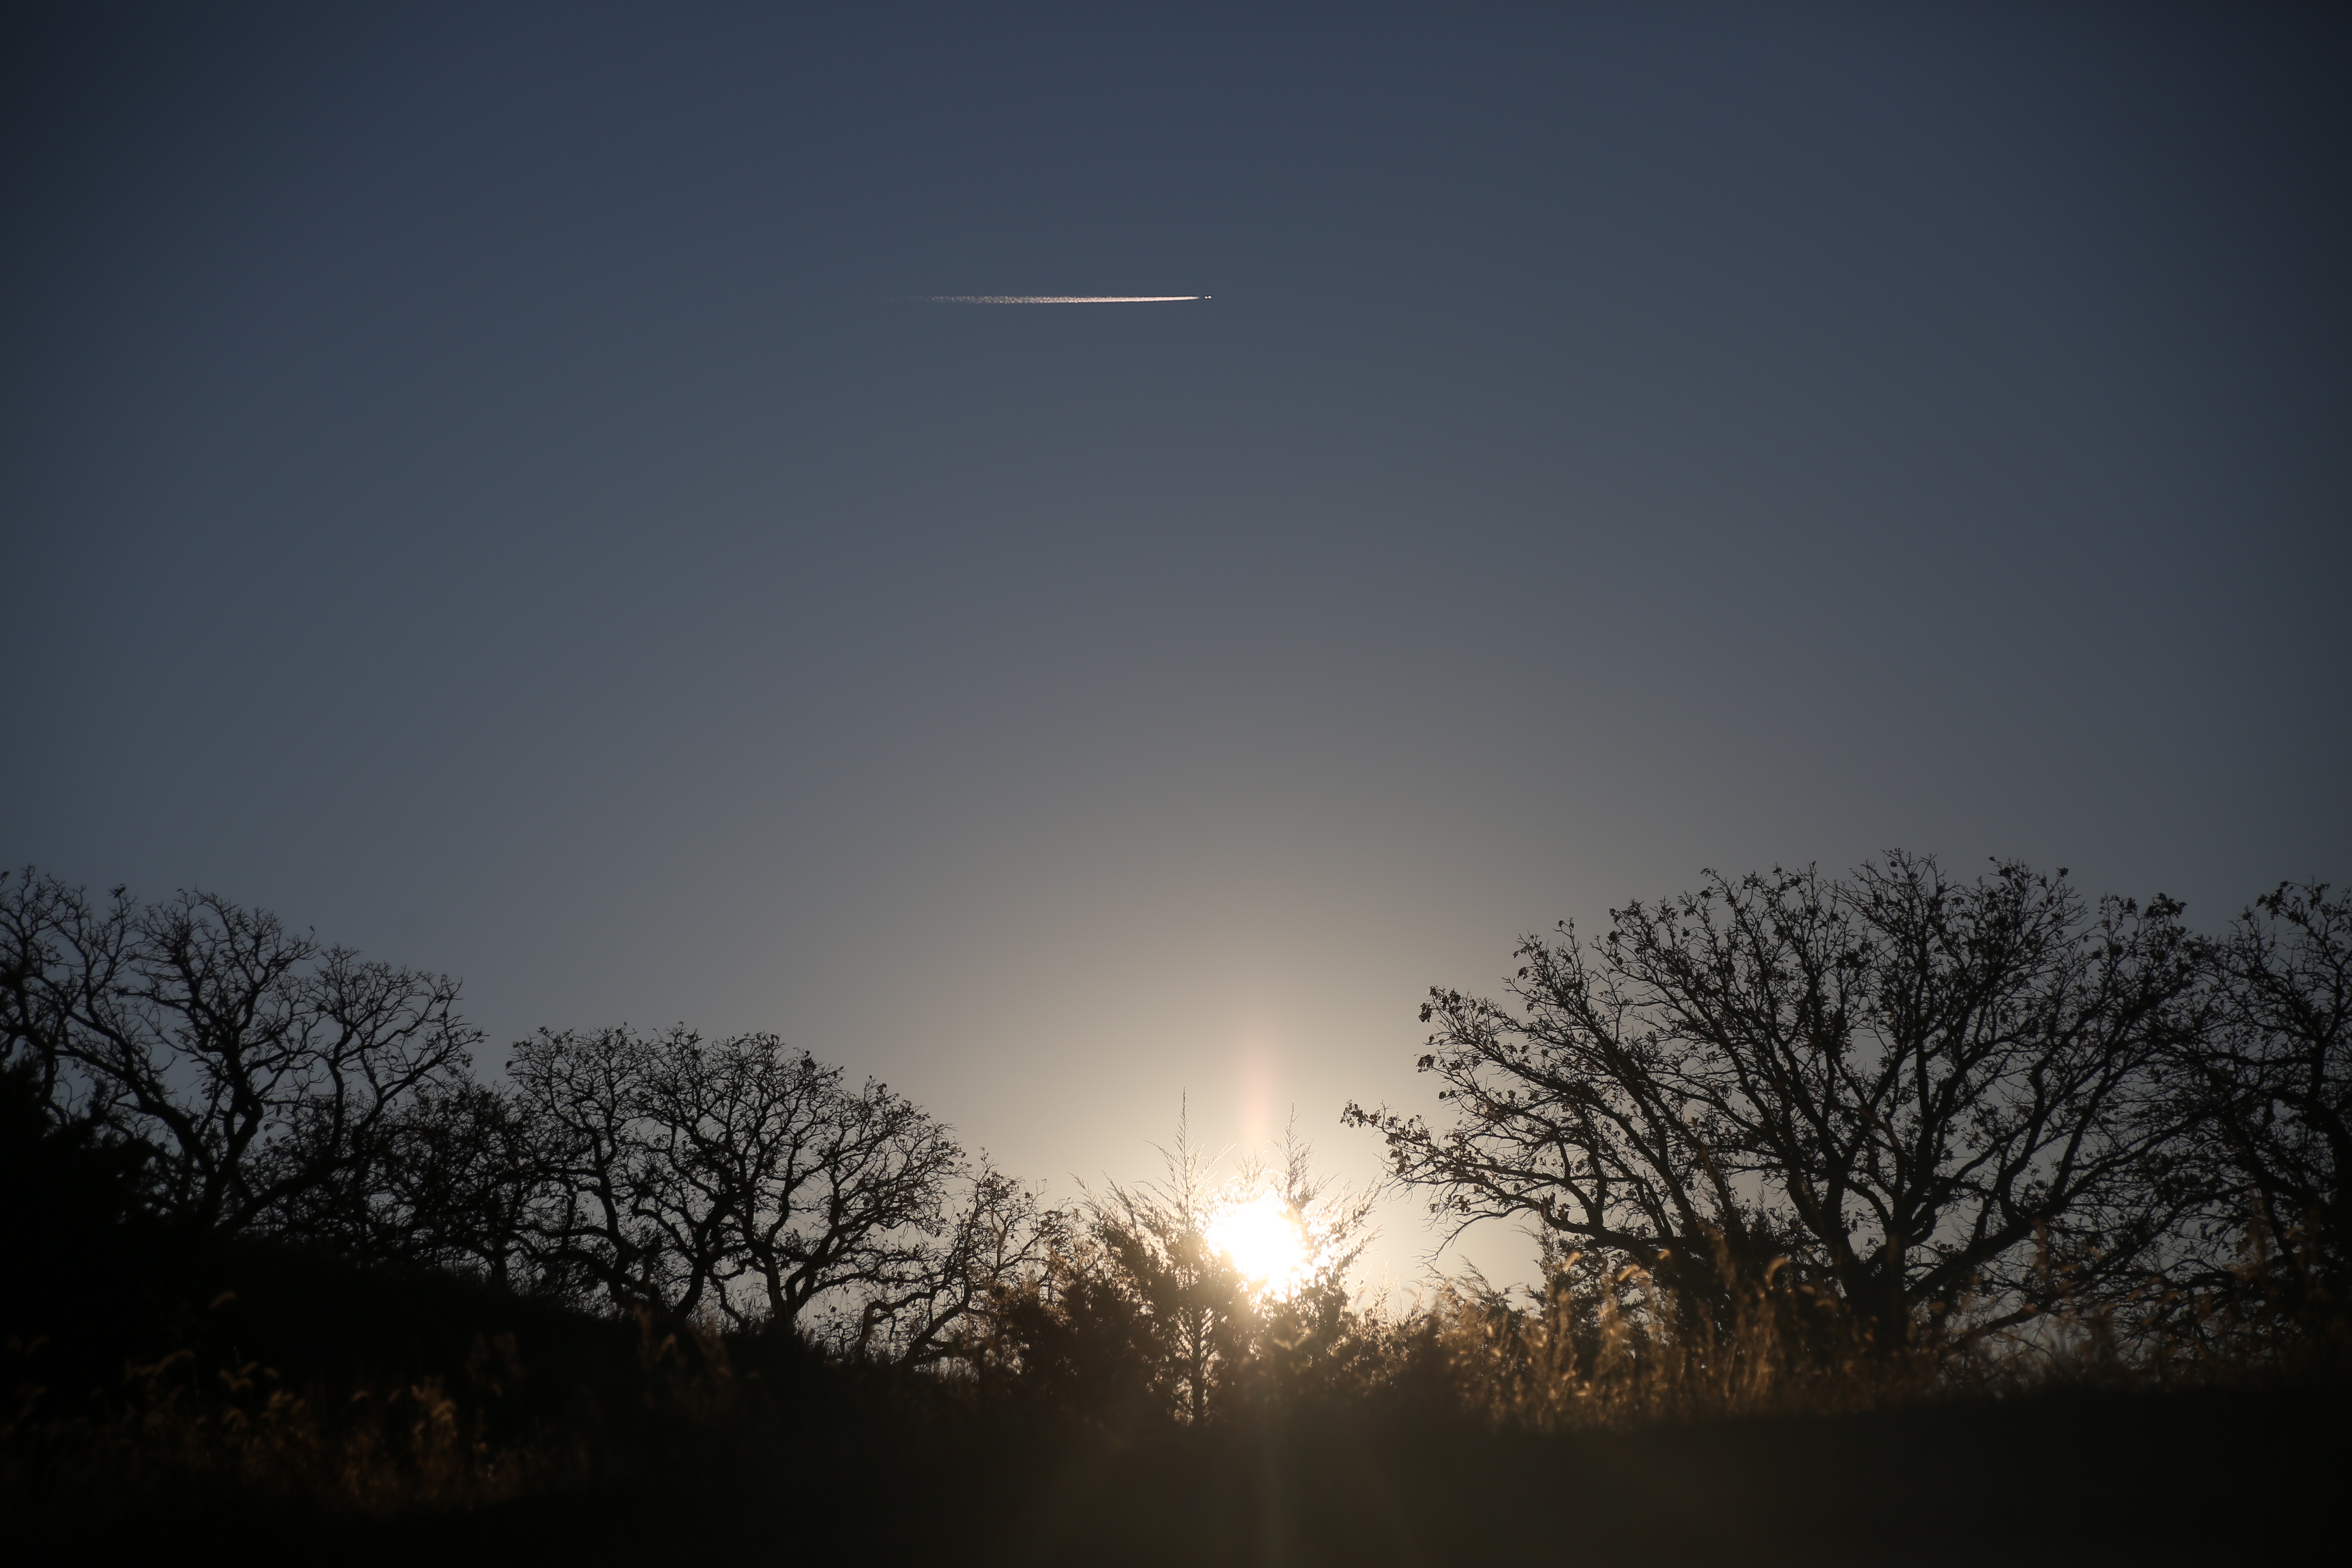
horizon, light, cloud, sky, sun, sunrise, sunset, night, sunlight, morning, dawn, atmosphere, dusk, evening, darkness, moon, moonlight, astronomical object, atmospheric phenomenon